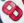
Number: 8